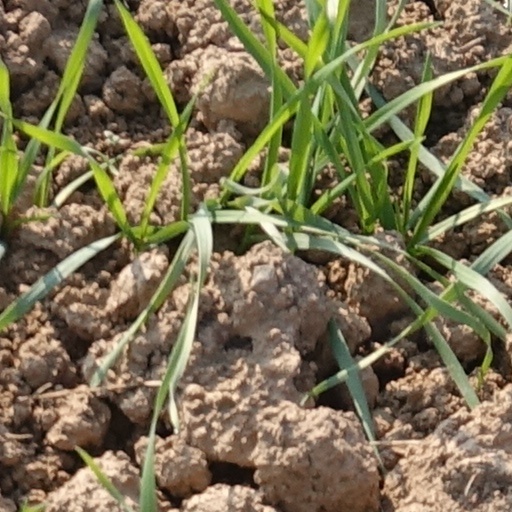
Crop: wheat